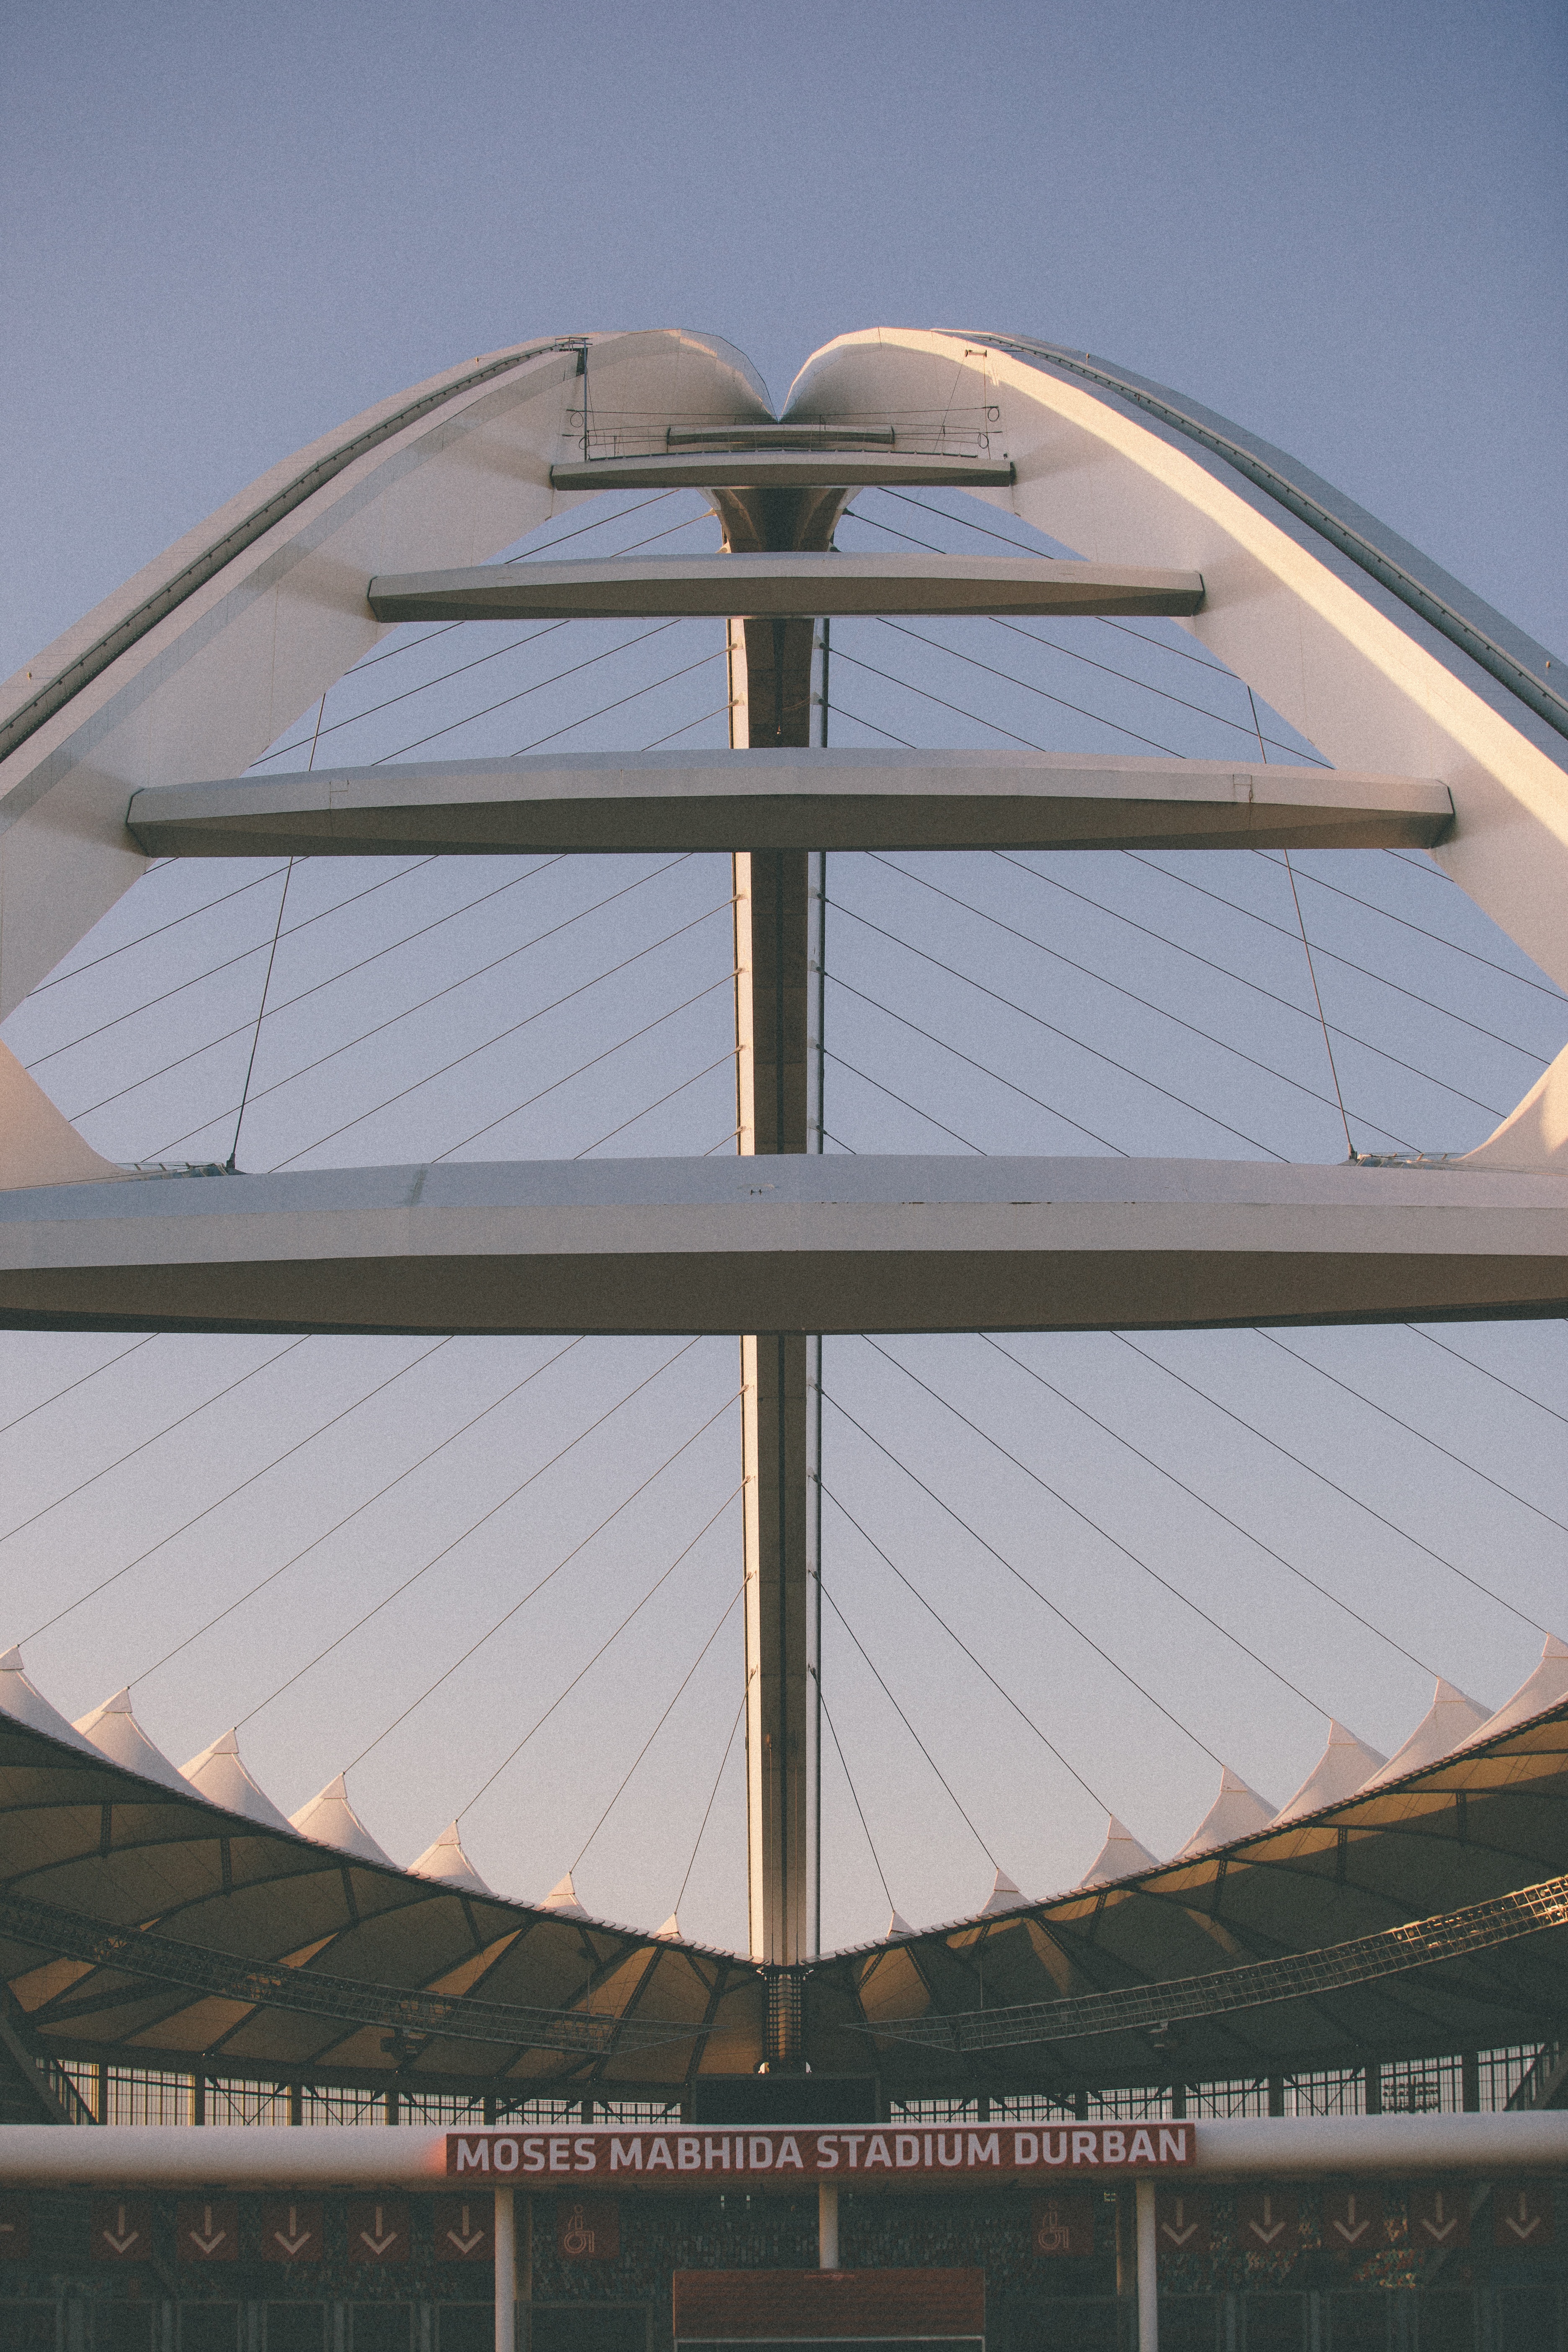
architecture, structure, roof, building, line, landmark, stadium, symmetry, dome, daylighting